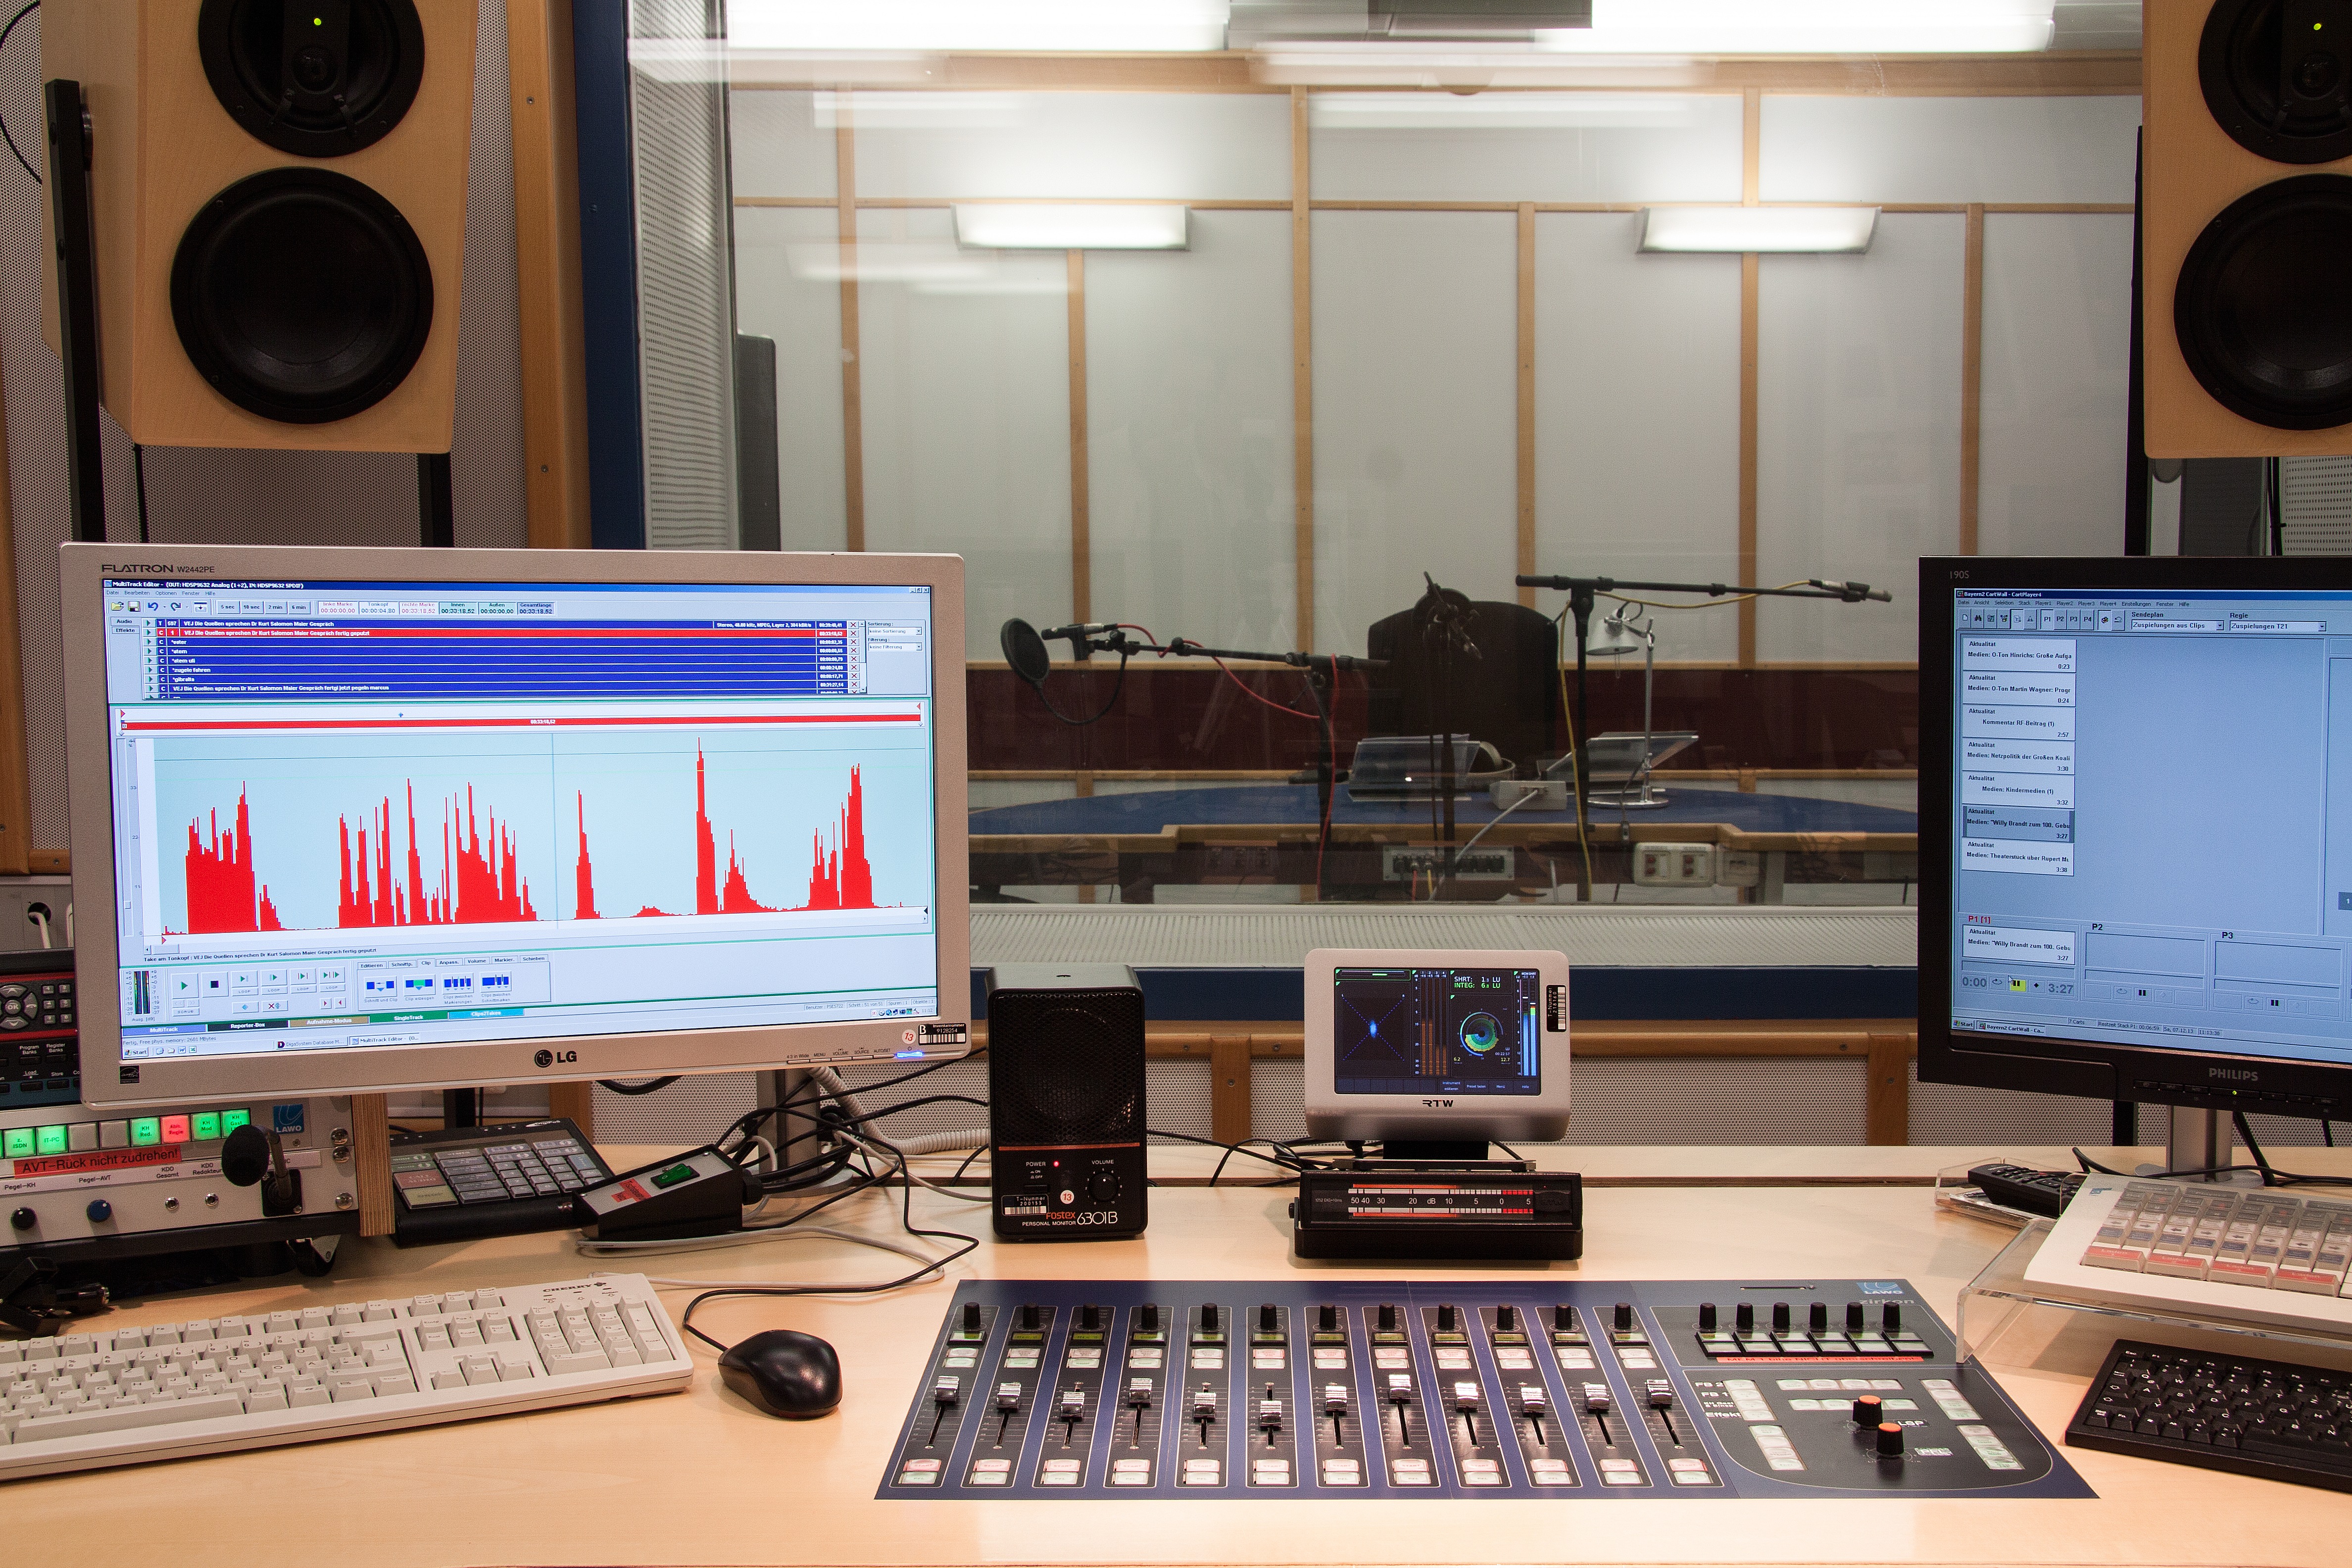
technology, studio, room, radio, interior design, design, text, sound, images, sound studio, personal computer, personal computer hardware, audio engineer, speaker cab, director desk, electromagnetic waves, radio network, transfer of information